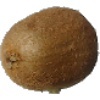
Label: kiwi